Mirabito Outdoor Classic

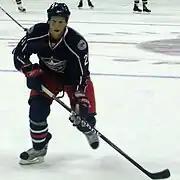
Alexandre Picard, shown here with the Columbus Blue Jackets, scored the first outdoor goal in the history of the AHL

There was a slight delay in the start of the game as some of the glass needed to be fixed. Once the game was under way it took just 1:50 before the Crunch's Jon Mirasty and the Senators' Jeremy Yablonski engaged in the first fight in Outdoor Classic history. Mirasty had previously stated that he was going to be involved in the first outdoor fight. The physical play continued and minutes later at the 3:29 mark Paul Baier and Mike Radja were given matching roughing minor penalties. Not long after the matching minors Mike Blunden made a pass to Alexandre Picard to send him on a breakaway. Picard became the first player to score in an Outdoor Classic when he beat Senators' goaltender Mike Brodeur putting the Crunch up 1–0. The score remained the same at the end of a penalty-filled first period. Eight total penalties were called on the two clubs through the first 20 minutes of the game.